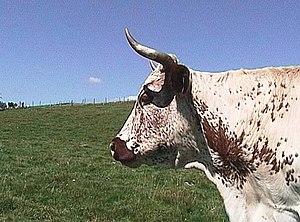
Vache de race ferrandaise.
La ferrandaise est une race bovine française originaire de la chaîne des Puys, dans le sud-ouest du Puy-de-Dôme, et qui doit son nom à la ville de Clermont-Ferrand en Auvergne. C'est une vache barrée, braignée ou poudrée noir/ou/rouge qui a une grande variété de motifs de coloration. Autrefois utilisée indifféremment pour le travail, le lait et la viande, elle a conservé cette mixité et est aussi bien utilisée comme vache laitière que comme vache allaitante de nos jours. Au début du XXᵉ siècle, elle était avec la salers la principale productrice de lait destiné à confectionner les fromages d'Auvergne bénéficiant aujourd'hui d'une AOC. Elle se caractérise aussi par sa rusticité et son adaptation à l'élevage en montagne.